UltraMantis Black

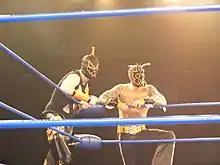
UltraMantis Black and Hallowicked reunited as the Spectral Envoy in April 2011

At the season nine finale, "Reality is Relative", on December 12, Hallowicked defeated UltraMantis Black in a singles match. After the match the third hooded figure from the previous month entered the arena and revealed himself as Sinn Bodhi. Bodhi then revealed that UltraMantis Black had come to him asking for his help against BDK and he had given him Obariyon and Kodama and now he had come for his payment, the Eye of Tyr. When UltraMantis was unable to produce the Eye of Tyr he was attacked by Obariyon, Kodama and the debuting Kobald. In the end, Hallowicked and Frightmare made the save for UltraMantis and chased Bodhi's group, later named The Batiri, out of the ring. Two days later UltraMantis revealed in a blog that after the debut of BDK, he had gone soul searching and ran into three strange beings, who while a possible asset to the Order of the Neo–Solar Temple, needed training. UltraMantis could not send them to the Chikara Wrestle Factory, which was run by BDK leader Claudio Castagnoli and turned to his old acquaintance Sinn Bodhi for help. Bodhi not only trained the three, but also made them obey him, not UltraMantis and with his actions cost him his match against Ares the previous month. At the season ten premiere, "Chaos in the Sea of Lost Souls", on January 23, 2011, UltraMantis Black defeated Bodhi via disqualification, after being attacked by The Batiri. A rematch between UltraMantis Black and Bodhi took place on March 13, with Bodhi emerging victorious, while also tearing his opponent's mask to shreds. On April 11 UltraMantis Black announced his intention of righting his past wrongs and named his manipulation of Delirious in particular. On April 15, during the first night of the 2011 King of Trios, UltraMantis Black, Hallowicked and Frightmare, now known collectively as the Spectral Envoy, confronted the BDK trio of Tim Donst, Delirious and Jakob Hammermeier after their first round match. Delirious, seemingly remembering his former tag team partner Hallowicked, ran out of the building, after which the Spectral Envoy brawled backstage with BDK. Later in the night, the Spectral Envoy was eliminated from the King of Trios tournament in the first round by Team Dragon Gate (Akira Tozawa, KAGETORA and Super Shisa). On July 30, UltraMantis vowed to eliminate each member of BDK in order to get a one-on-one rematch with Ares and started by attacking Jakob Hammermeier during his match with Gregory Iron and followed that up by defeating Pinkie Sanchez on August 27. On September 18, Crossbones made his return to Chikara joining the Spectral Envoy in an eight-man tag team match, where they defeated Sinn Bodhi, Kobald, Kodama and Obariyon, when UltraMantis pinned Bodhi. With his feud with Bodhi behind him, UltraMantis sought to end his long rivalry with Ares by challenging him to a match at Chikara's first ever Internet pay-per-view, offering to put his mask on the line against Ares' Eye of Tyr. On November 13 at High Noon, UltraMantis and Hallowicked defeated Ares and Tim Donst in a No Disqualification match with UltraMantis pinning Ares to regain the Eye of Tyr. In winning the match, UltraMantis and Hallowicked also picked up their third point, earning the right to challenge for the Campeonatos de Parejas.